Germiston High School

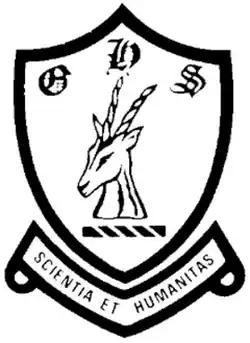

Germiston High School (established September 1917) is a South African English-medium government school based in Germiston, Gauteng. It is the second-oldest high school in Germiston.